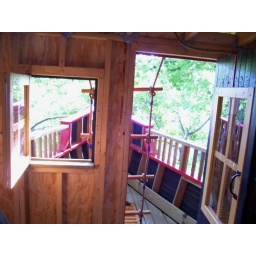
Lots of green-tinted sunshine pours through the window and door in the front of the treehouse cabin.